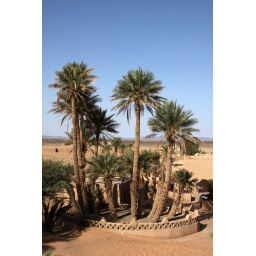
Palm trees planted behind the auberge we were staying in by the Erg Chebbi sand dunes in Morocco.